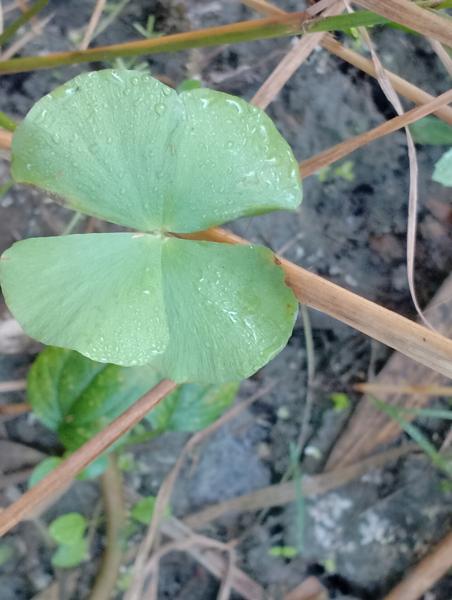
Weed species: Marsilea minuta